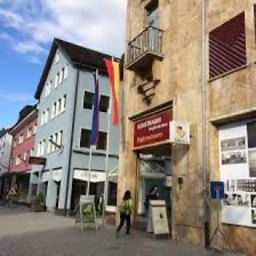
Liechtenstein PostalMuseum